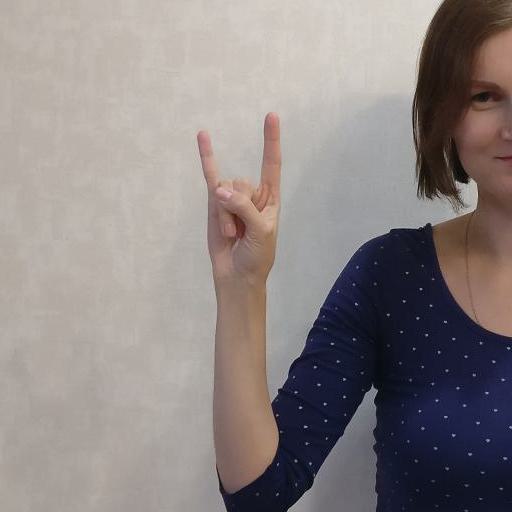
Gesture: rock